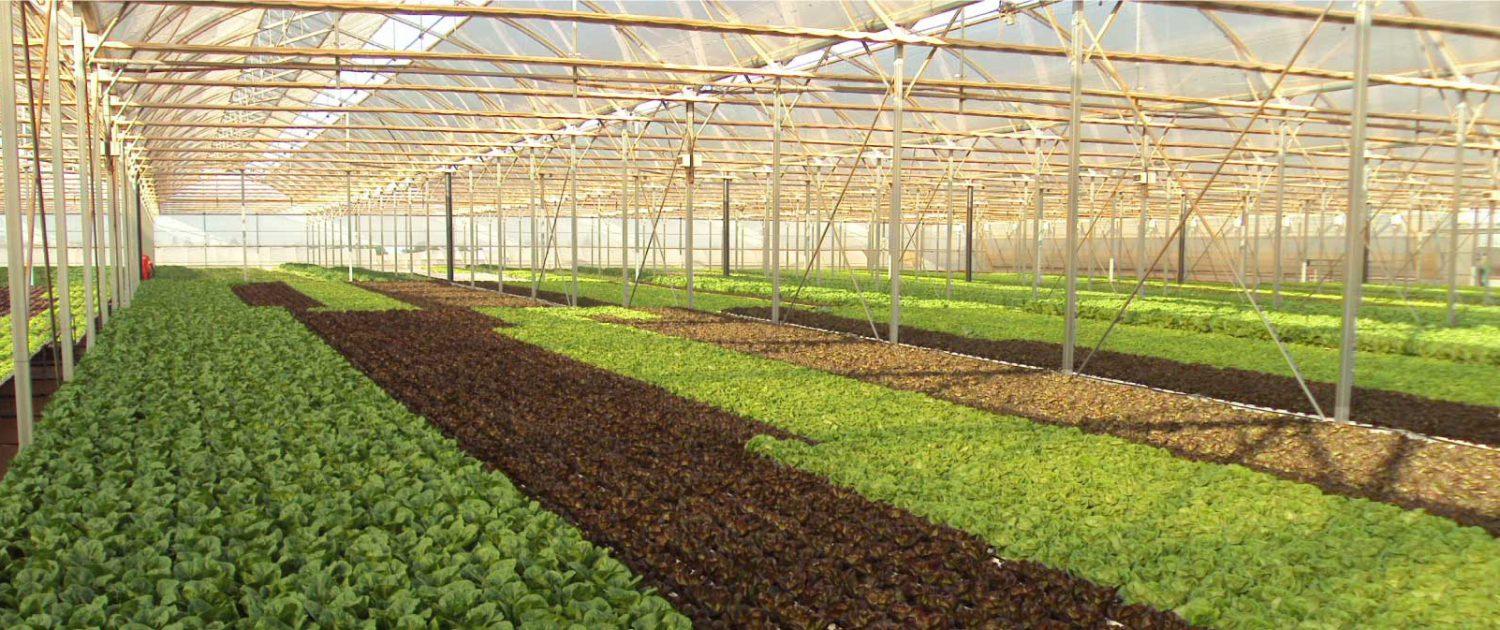
Hili ni shamba la kisasa, shamba hili linamazao mchanganyiko hapa mazao ya aina mbalimbali, yamestawi vizuri.